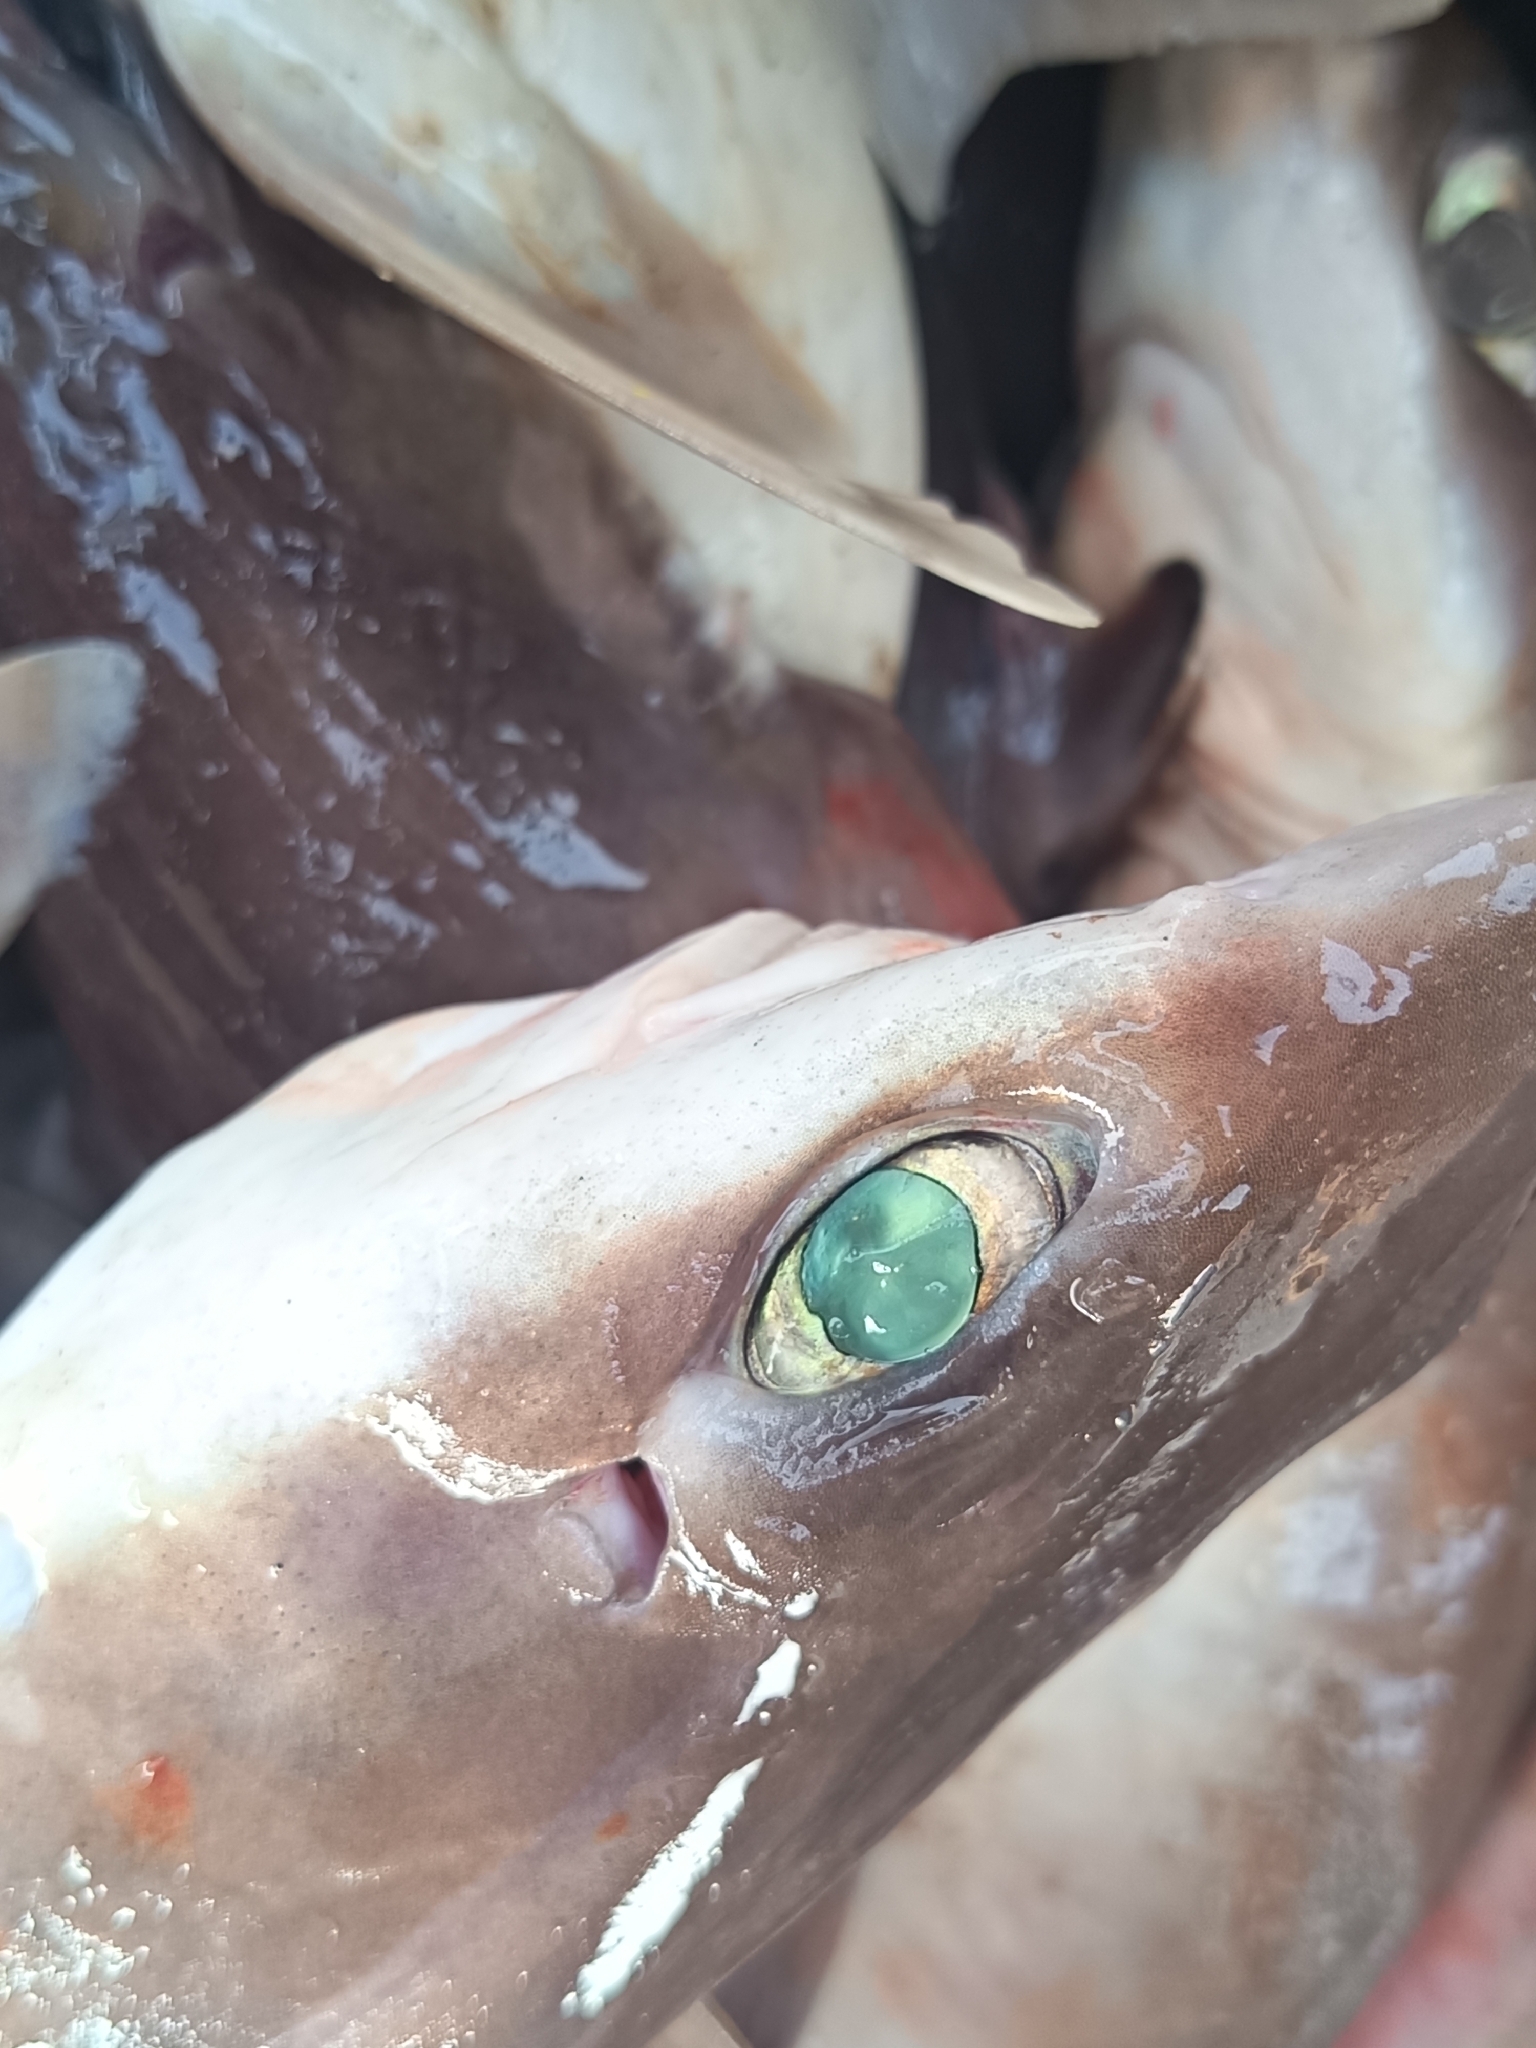
fish (species not among the labelled classes)